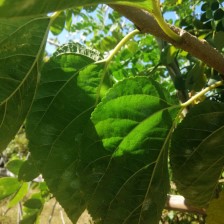
Variety: BlackAustralia